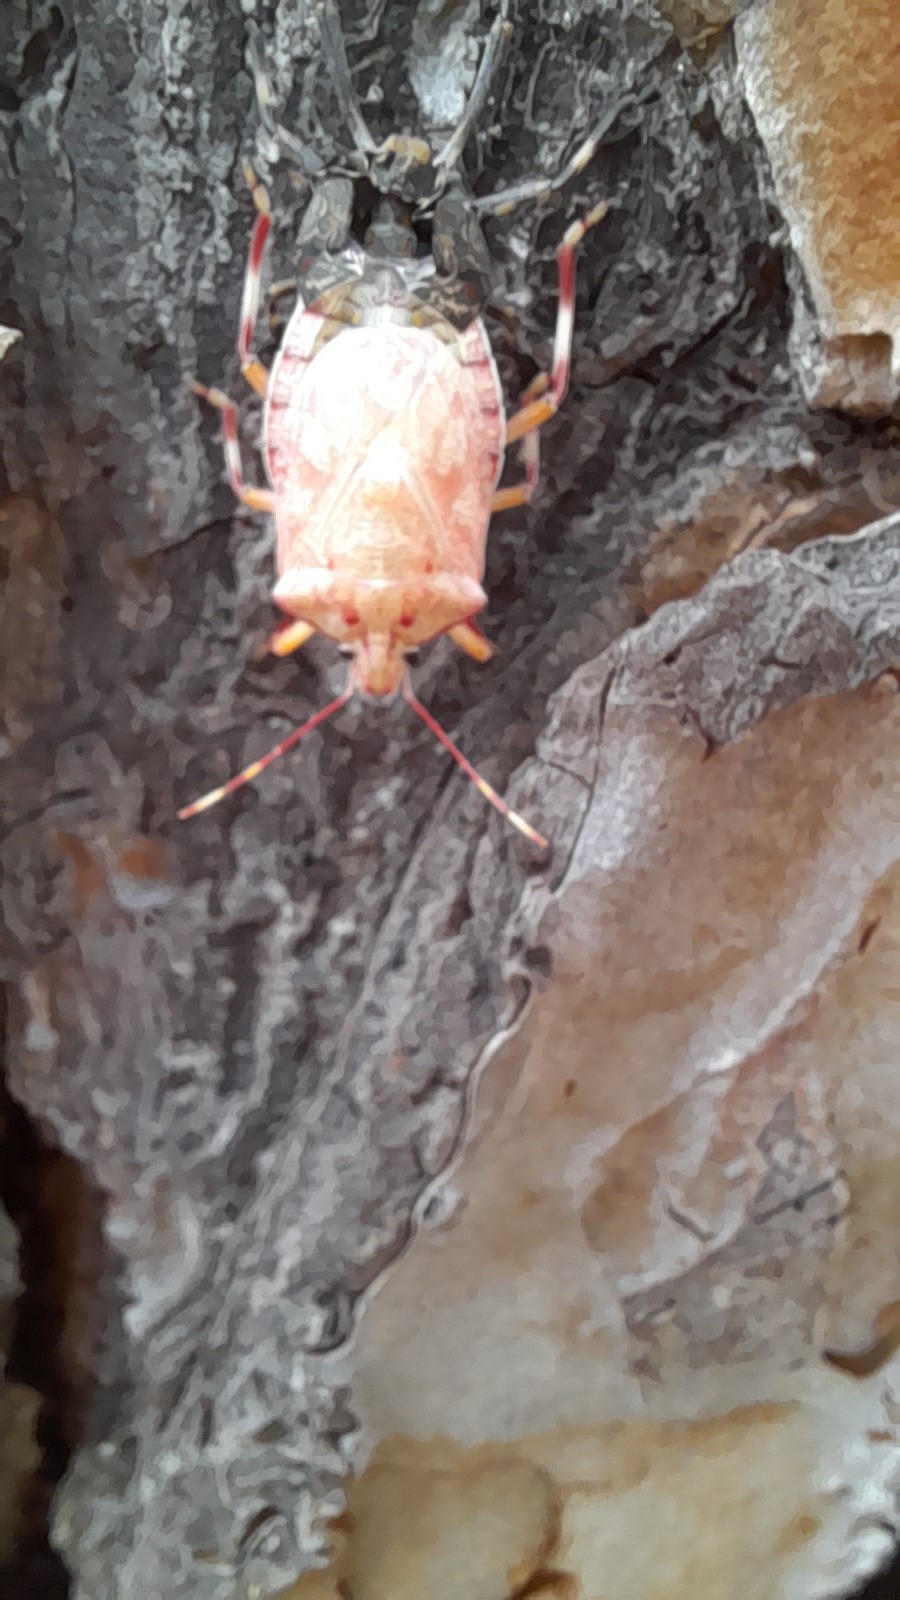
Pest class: stink_bug